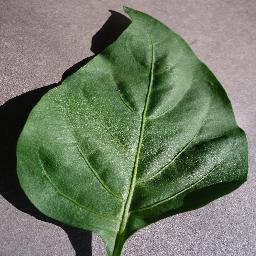
Label: Pepper,_bell___healthy